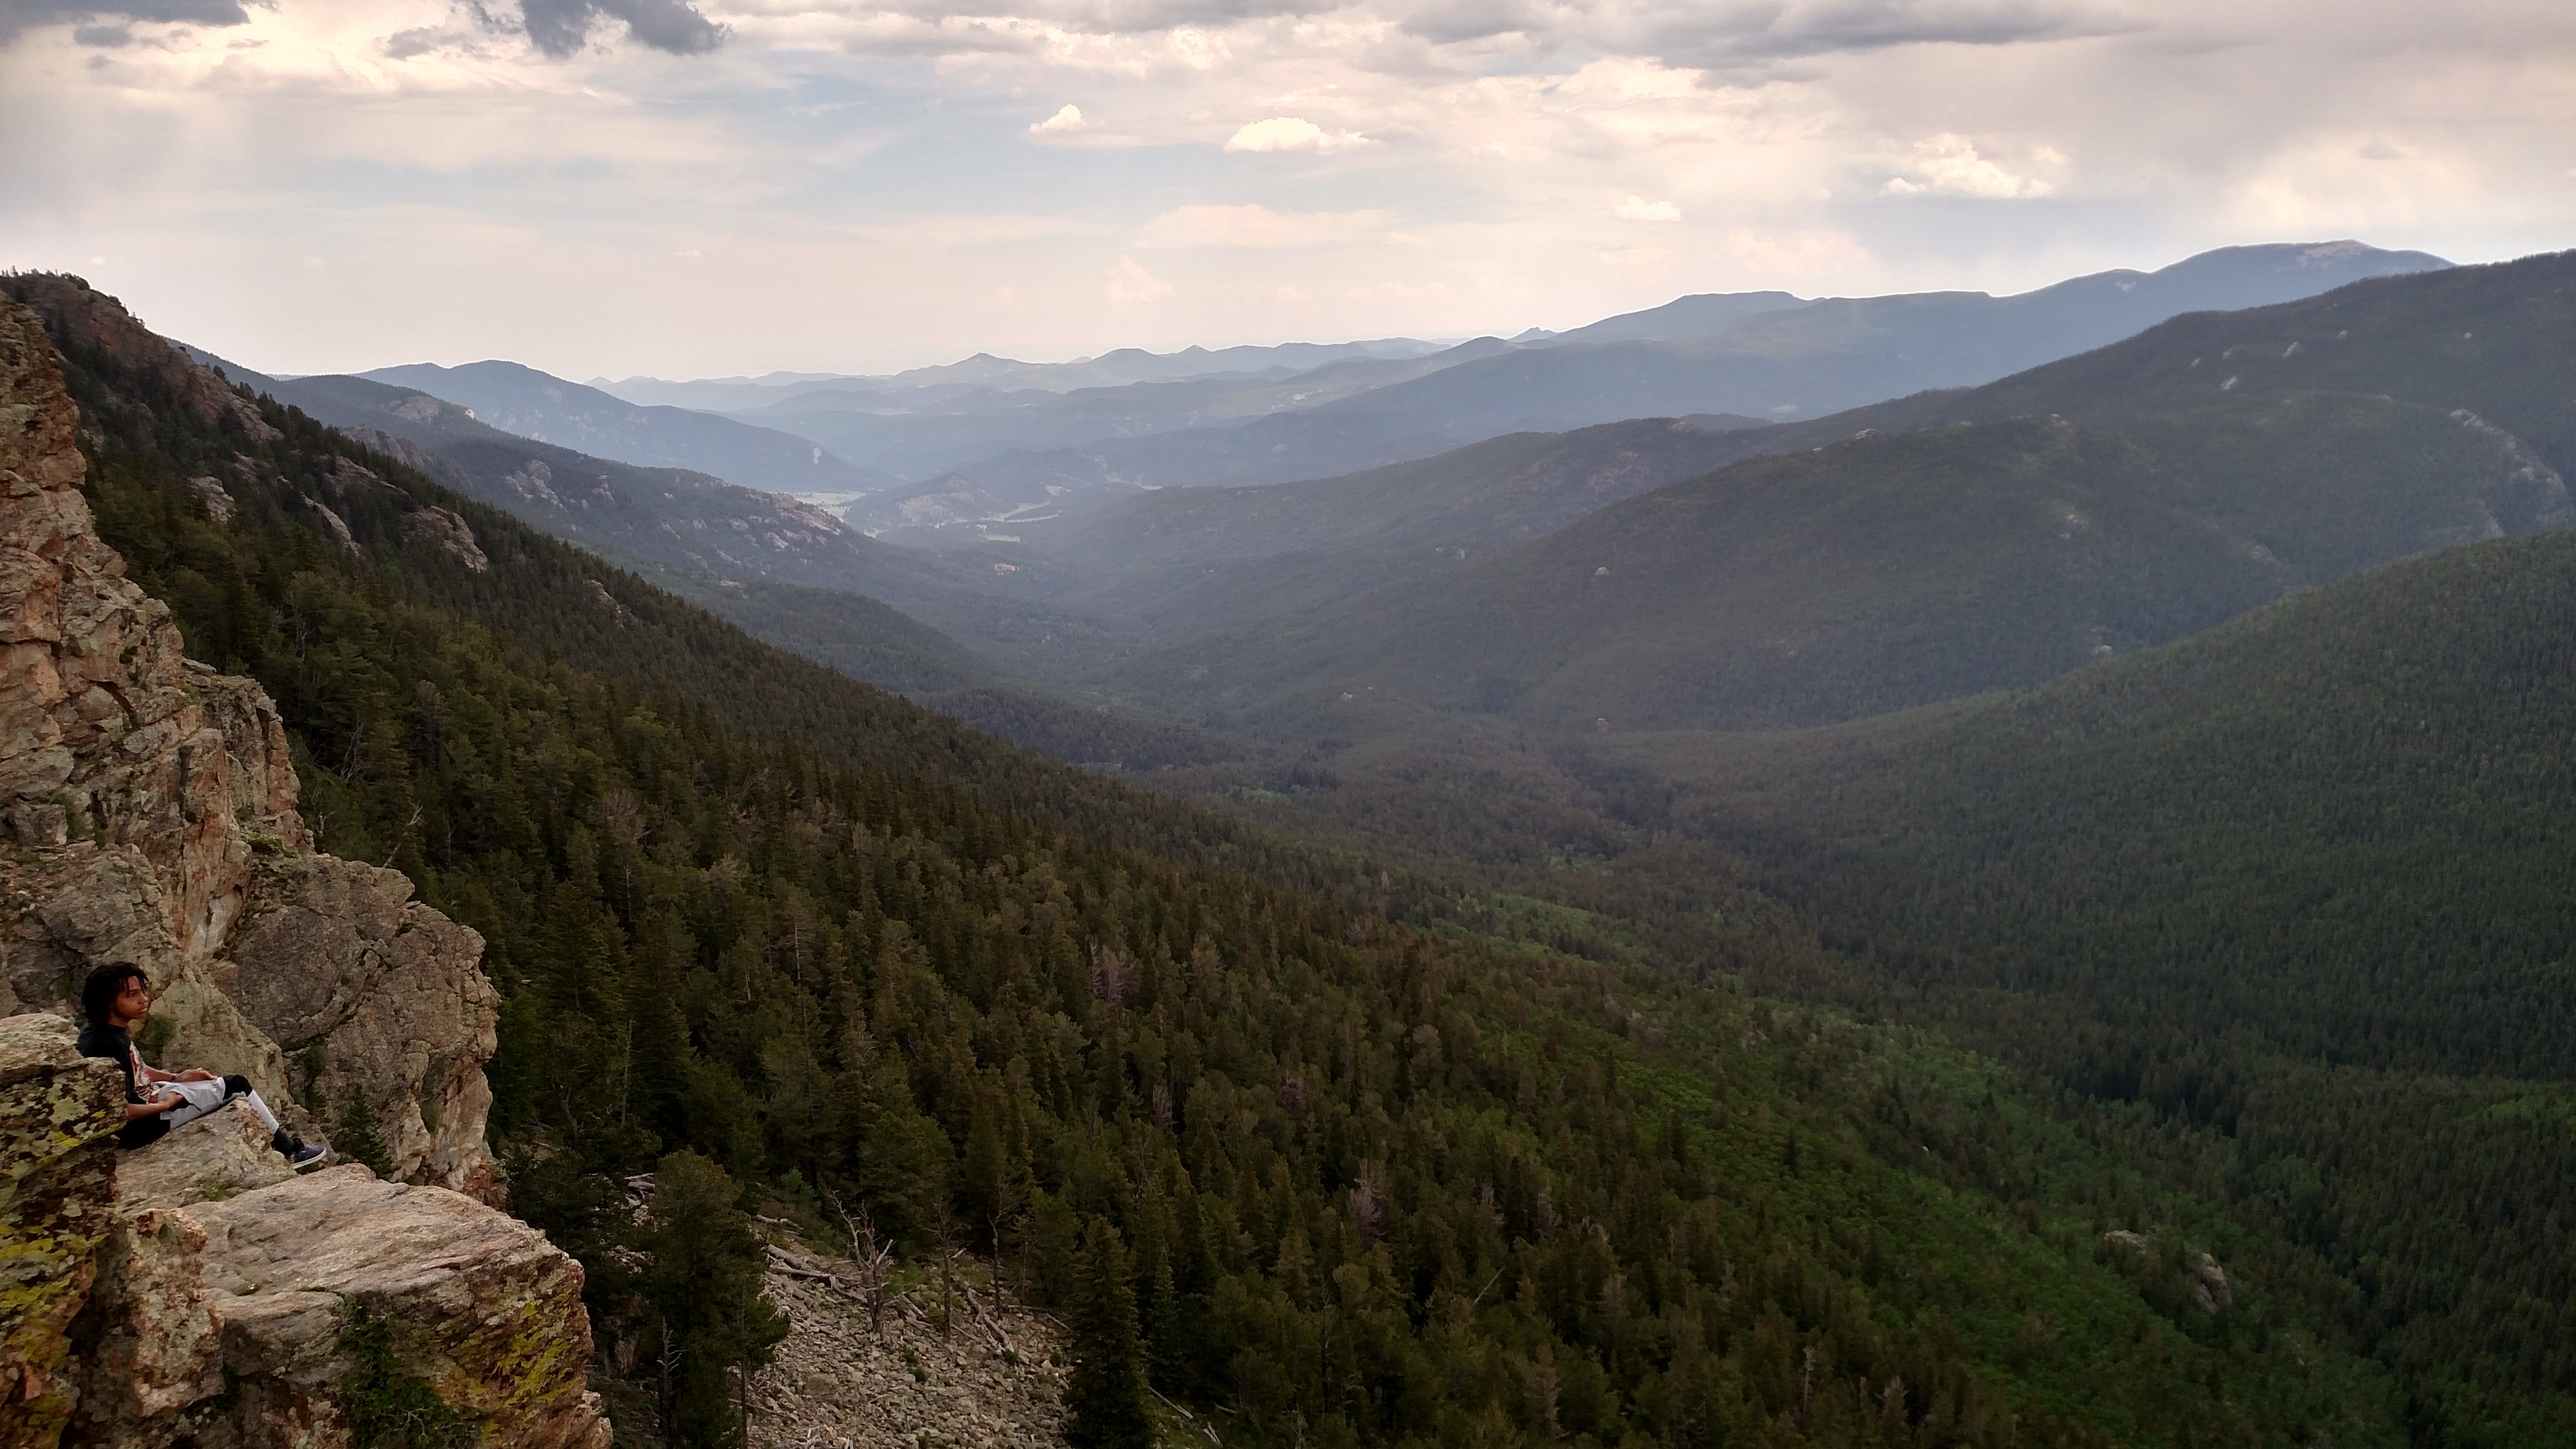
landscape, nature, forest, wilderness, walking, mountain, hiking, trail, hill, adventure, valley, mountain range, autumn, highland, ridge, summit, colorado, alps, backpacking, plateau, fell, landform, mental health, mountain pass, geographical feature, atmospheric phenomenon, mountainous landforms, amazing world